MB-trac

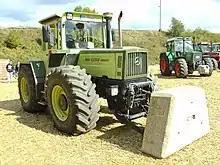
MB-trac 1800 intercooler

In 1987, Daimler-Benz entered into a strategic cooperation with Deutz, who at the time built the Deutz Intrac, a similar trac-like tractor. Joint development was carried out by Daimler-Benz (40 %) and Deutz (60 %) owned "Trac-Technik-Entwicklungsgesellschaft" (TTE) throughout the late 1980s, however, due to cost concerns, development was cancelled, and it was decided at Daimler-Benz to cancel the MB-trac as a result.